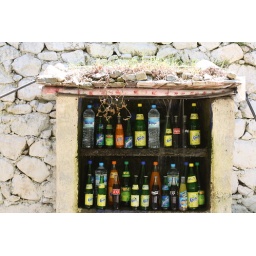
Berber fridge, running cold water from the creek over bottles in a rack.